Scream (1996 film)

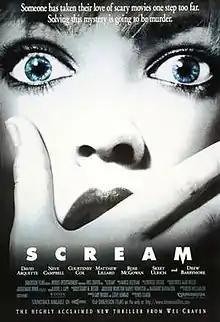
Theatrical release poster

Scream is a 1996 American slasher film directed by Wes Craven and written by Kevin Williamson. It stars David Arquette, Neve Campbell, Courteney Cox, Matthew Lillard, Rose McGowan, Skeet Ulrich, and Drew Barrymore. Set in the fictional town of Woodsboro, California, "Scream"s plot follows high school student Sidney Prescott (Campbell) and her friends, who, on the anniversary of her mother's murder, become the targets of a costumed serial killer known as Ghostface.